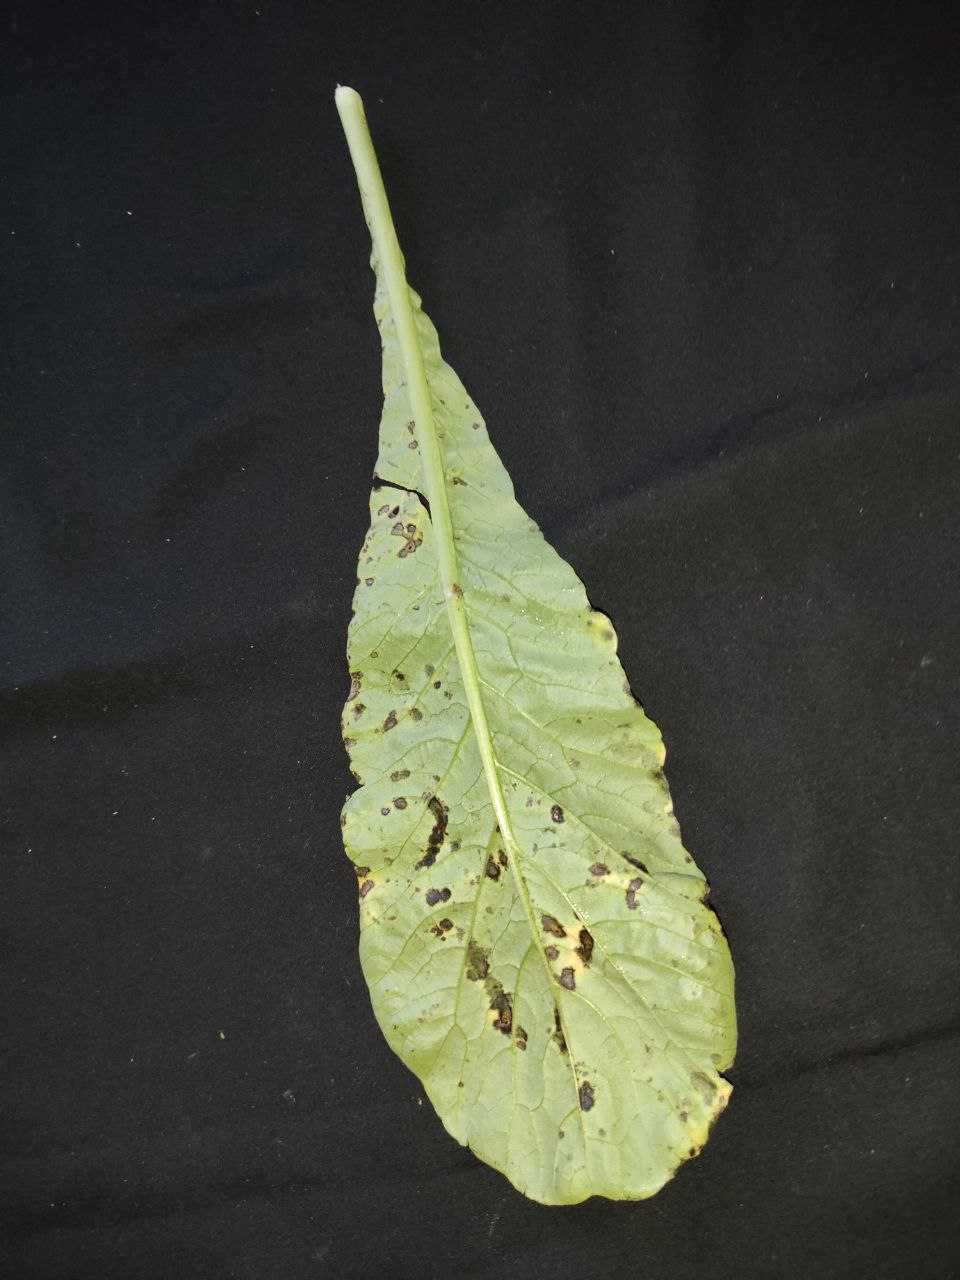
Label: Black leaf spot